Self-Realization Fellowship

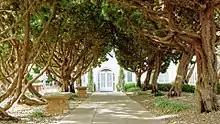
A view of Cypress trees at SRF San Diego Temple hand planted by Paramahansa Yogananda

Yogananda established the San Diego Temple in Bankers Hill, San Diego, on 5 September 1943, during World War II. The front walkway of the temple is lined with cypress trees planted by Yogananda. In 1945, Mrinalini Mata, then fourteen-year-old Merna Brown, first met Yogananda at this temple, and a year later, entered the ashram in Encinitas.